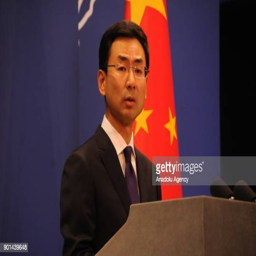
person delivers a speech during a press conference